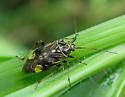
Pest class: lygus_bug